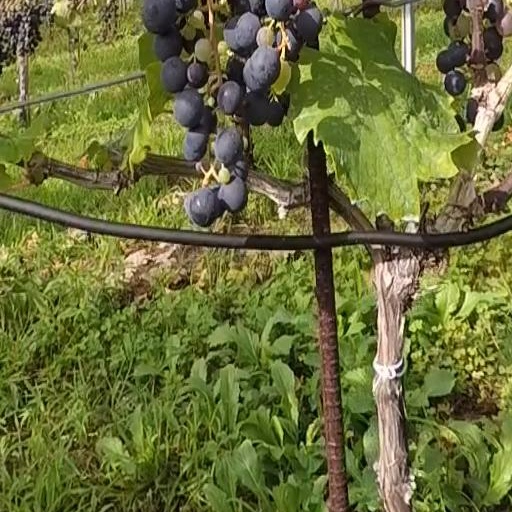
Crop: grape